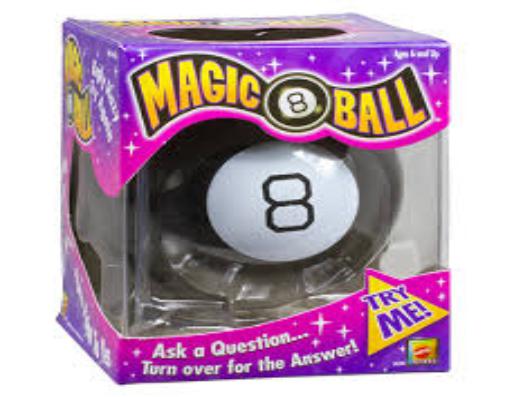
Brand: magic 8-ball
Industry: Leisure